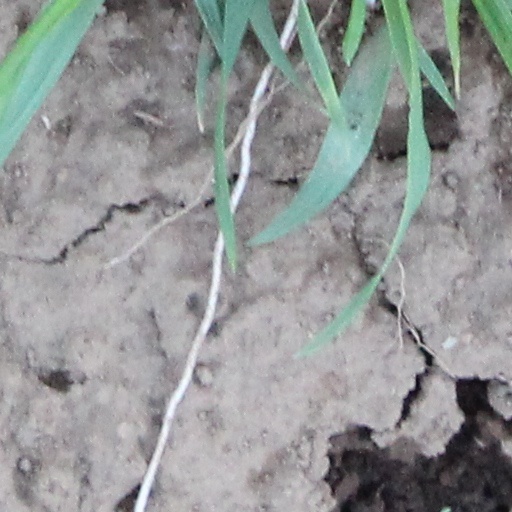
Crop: wheat